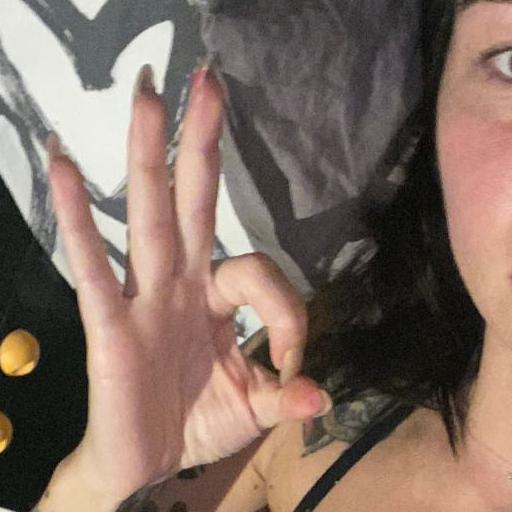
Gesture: ok